Answer in natural language. Considering the relative positions, where is white color sperical shape office chair with respect to Window? Choose between the following options: left or right
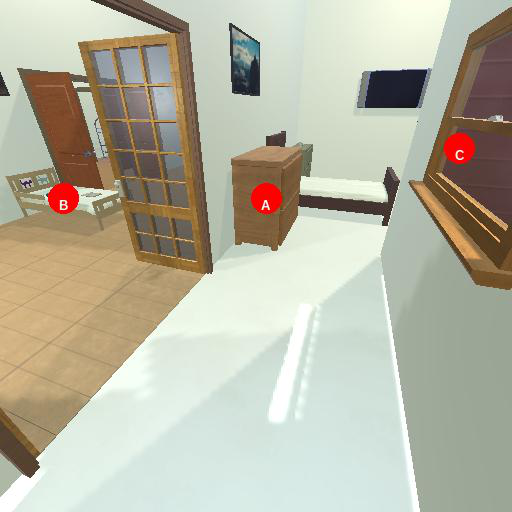
<answer>left</answer>